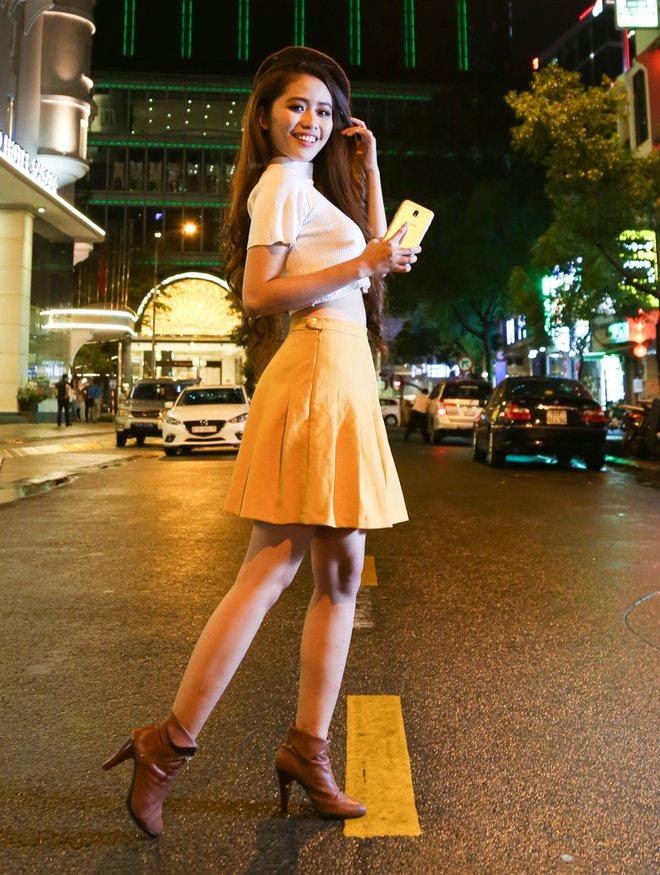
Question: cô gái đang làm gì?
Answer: cô gái đang tạo dáng chụp hình